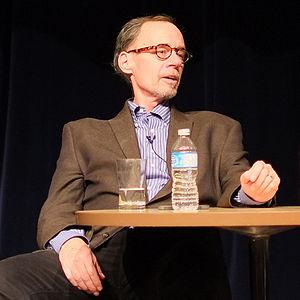
David Carr, né le 8 septembre 1956 à Minneapolis dans le Minnesota et mort le 12 février 2015 à New York, est un journaliste de presse américain. Il était éditorialiste au quotidien américain The New York Times.